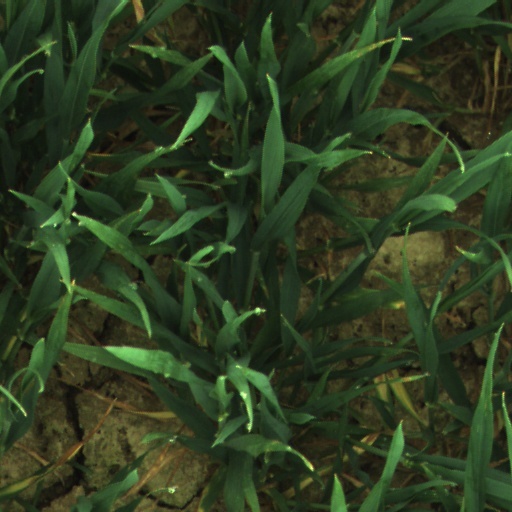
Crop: wheat